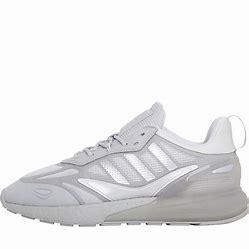
Brand: Adidas
Model: ZX 2K Boost 2